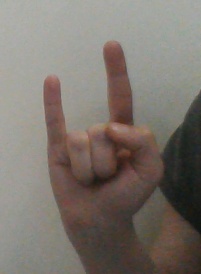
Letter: la